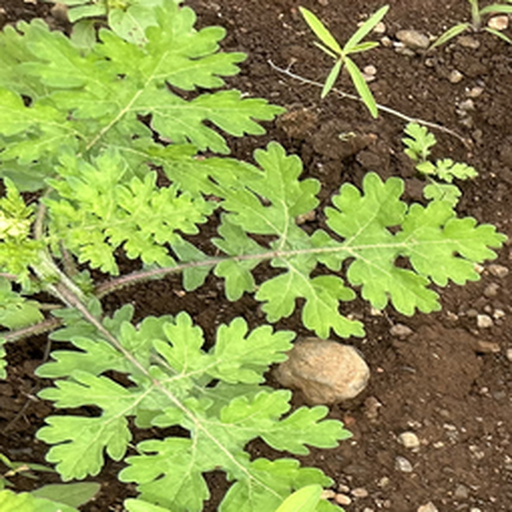
Weed species: Gajar_gavat_(Parthenium hysterophorus)